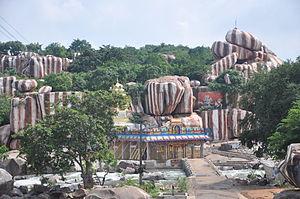
Le district de Medak est un district situé dans l'ouest de l'État du Télangana.